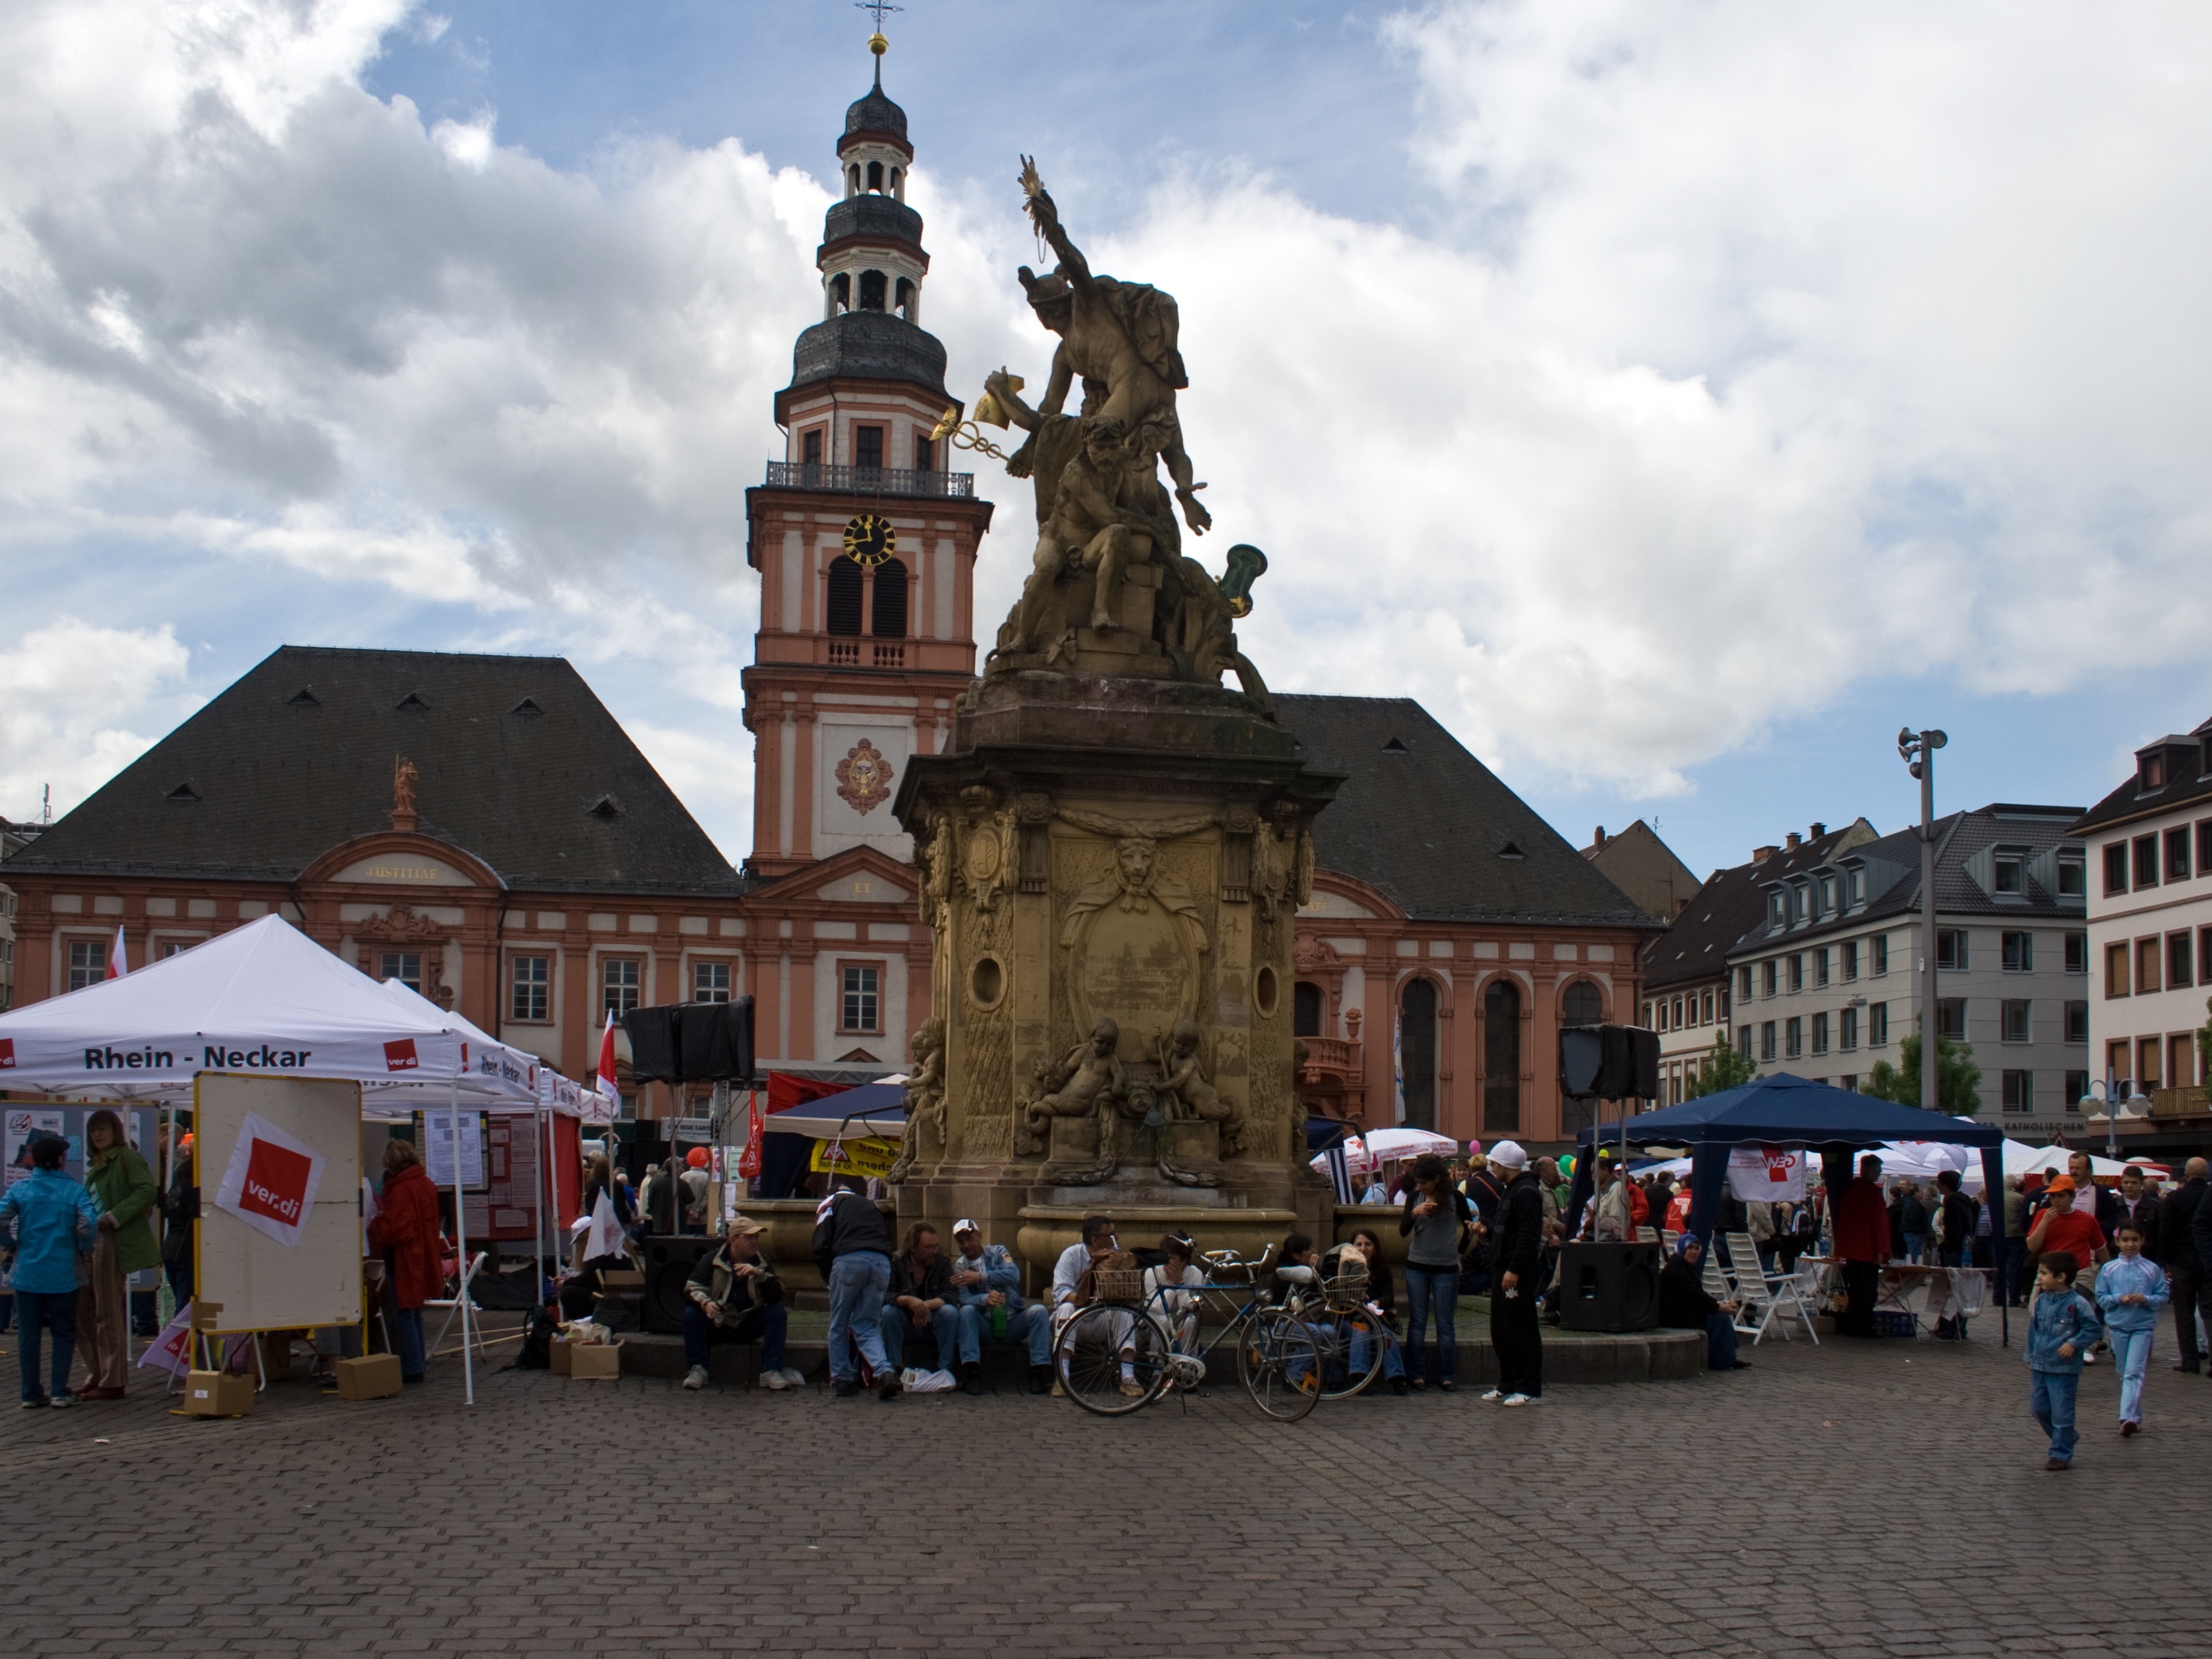
town, city, cityscape, downtown, vacation, travel, plaza, landmark, marketplace, church, tourism, place of worship, town square, mannheim, town hall, human settlement